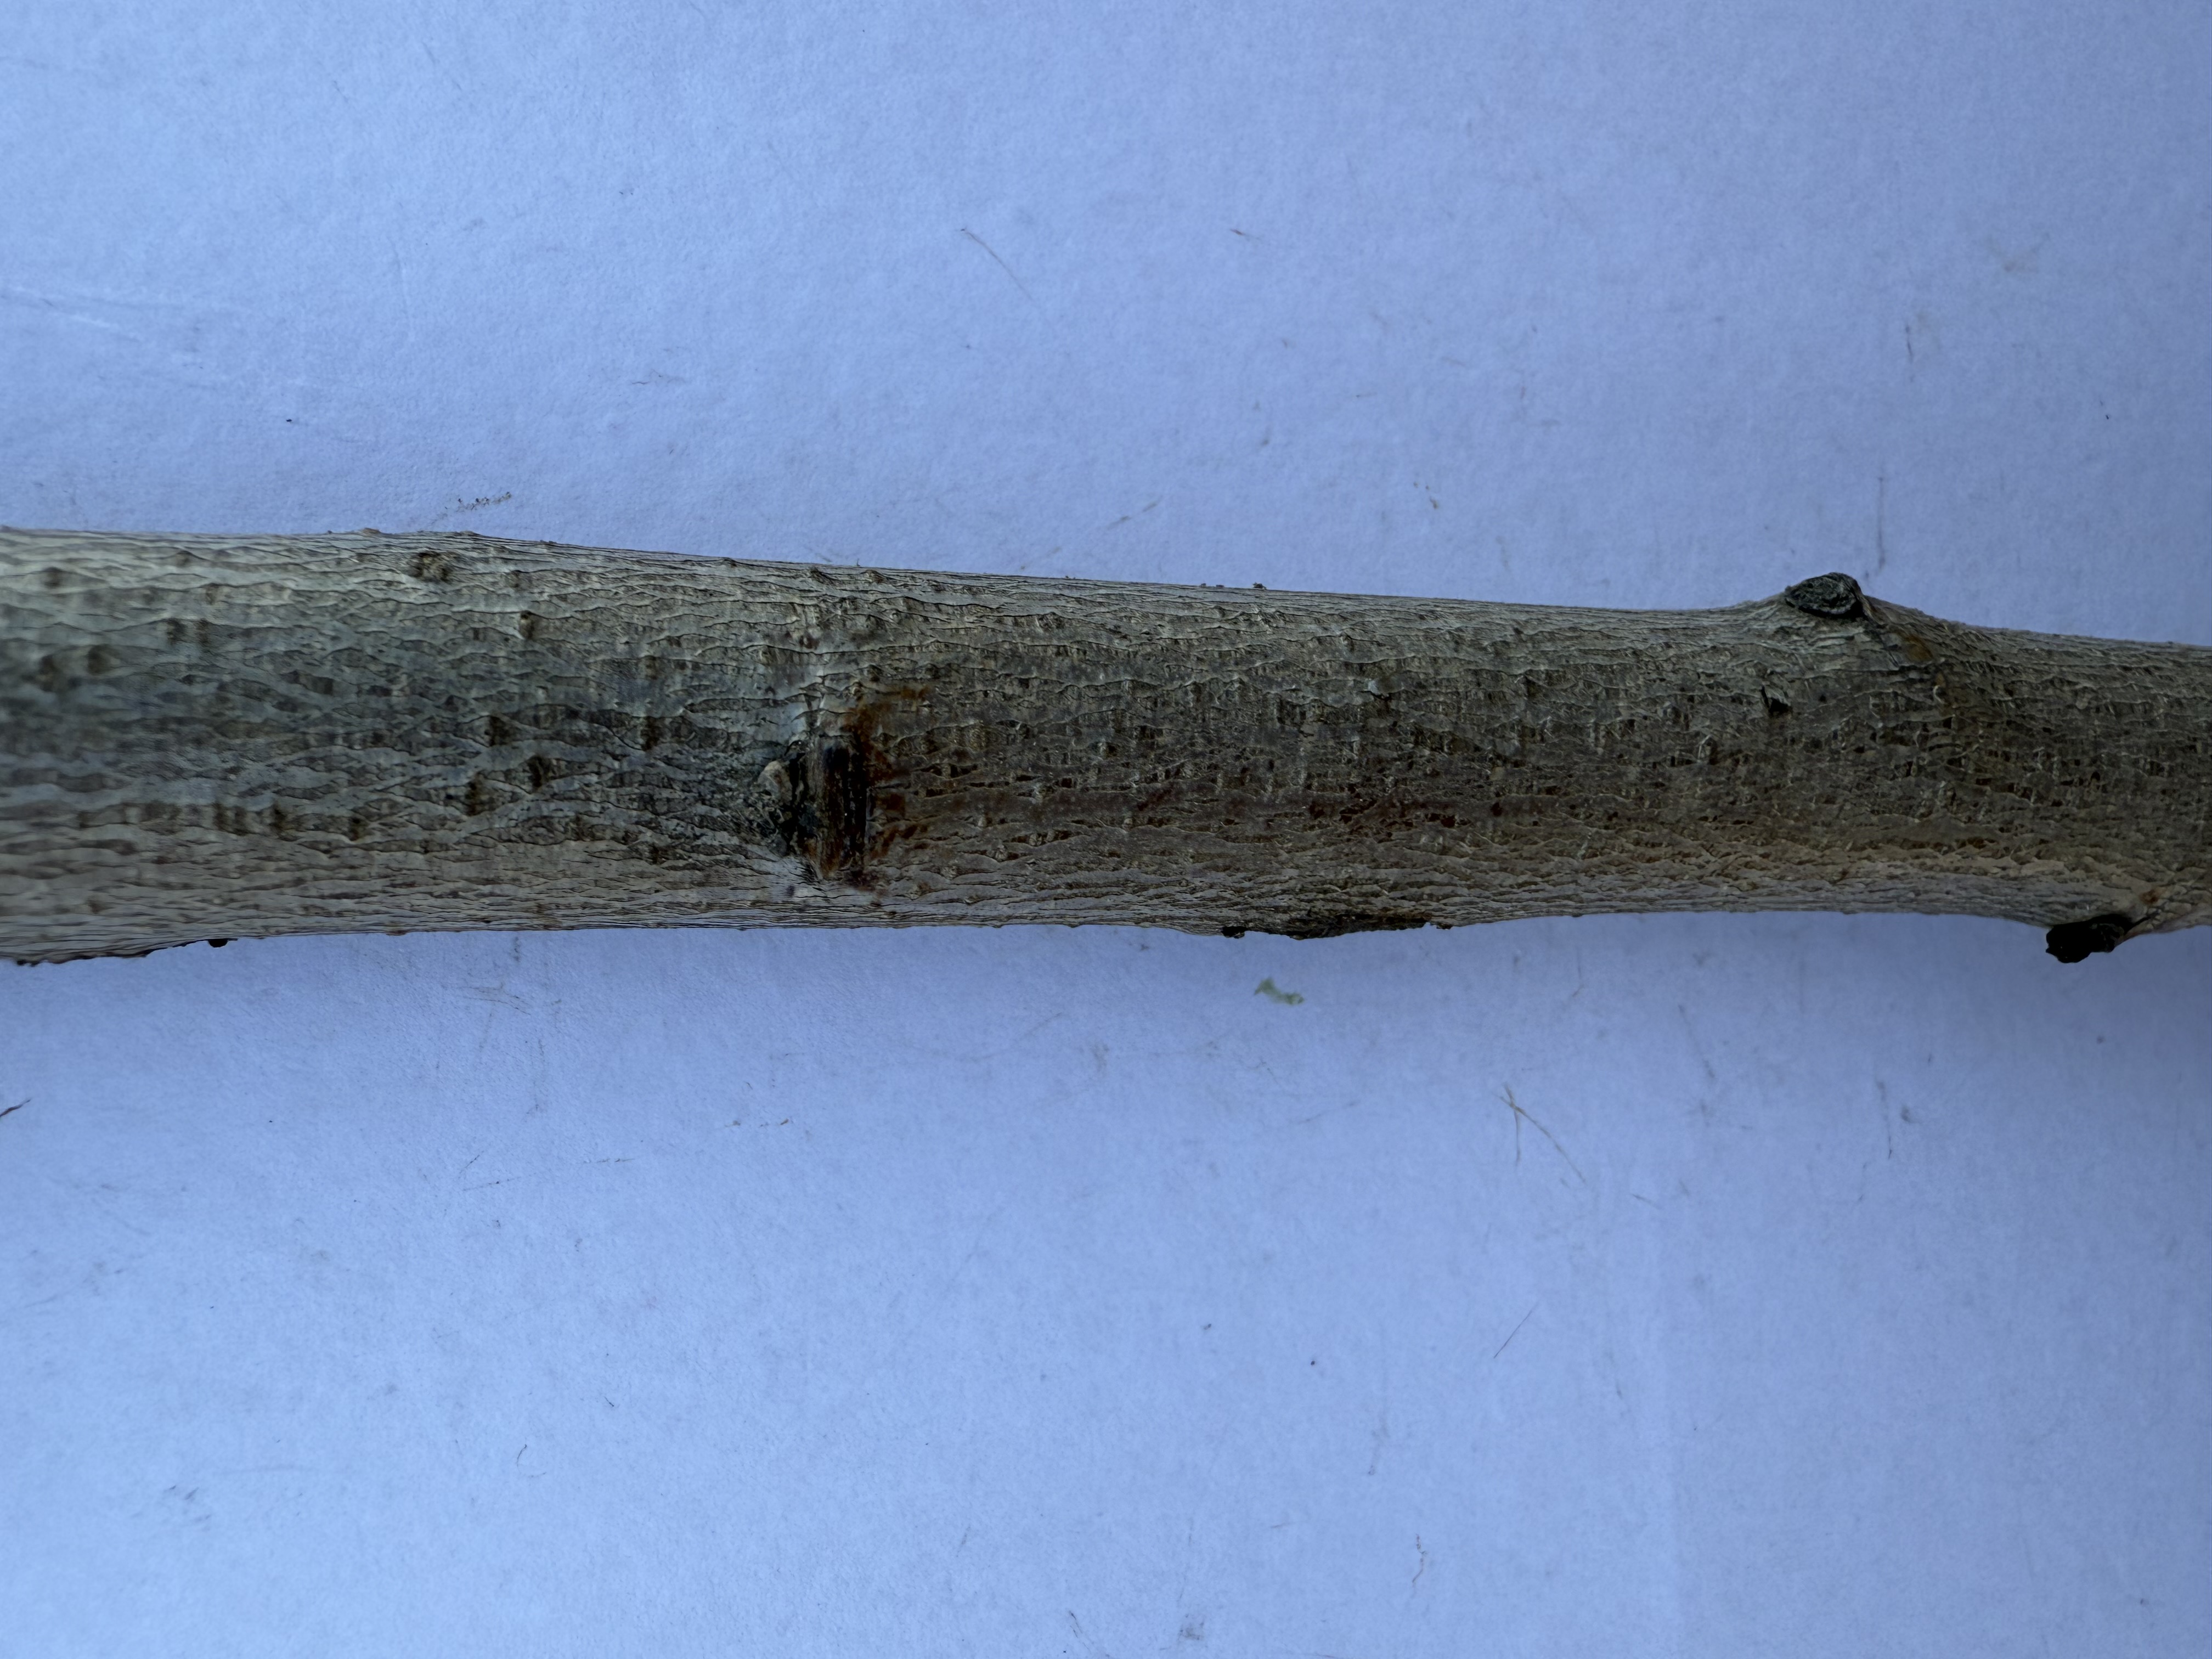
Variety: Duke Blueberry